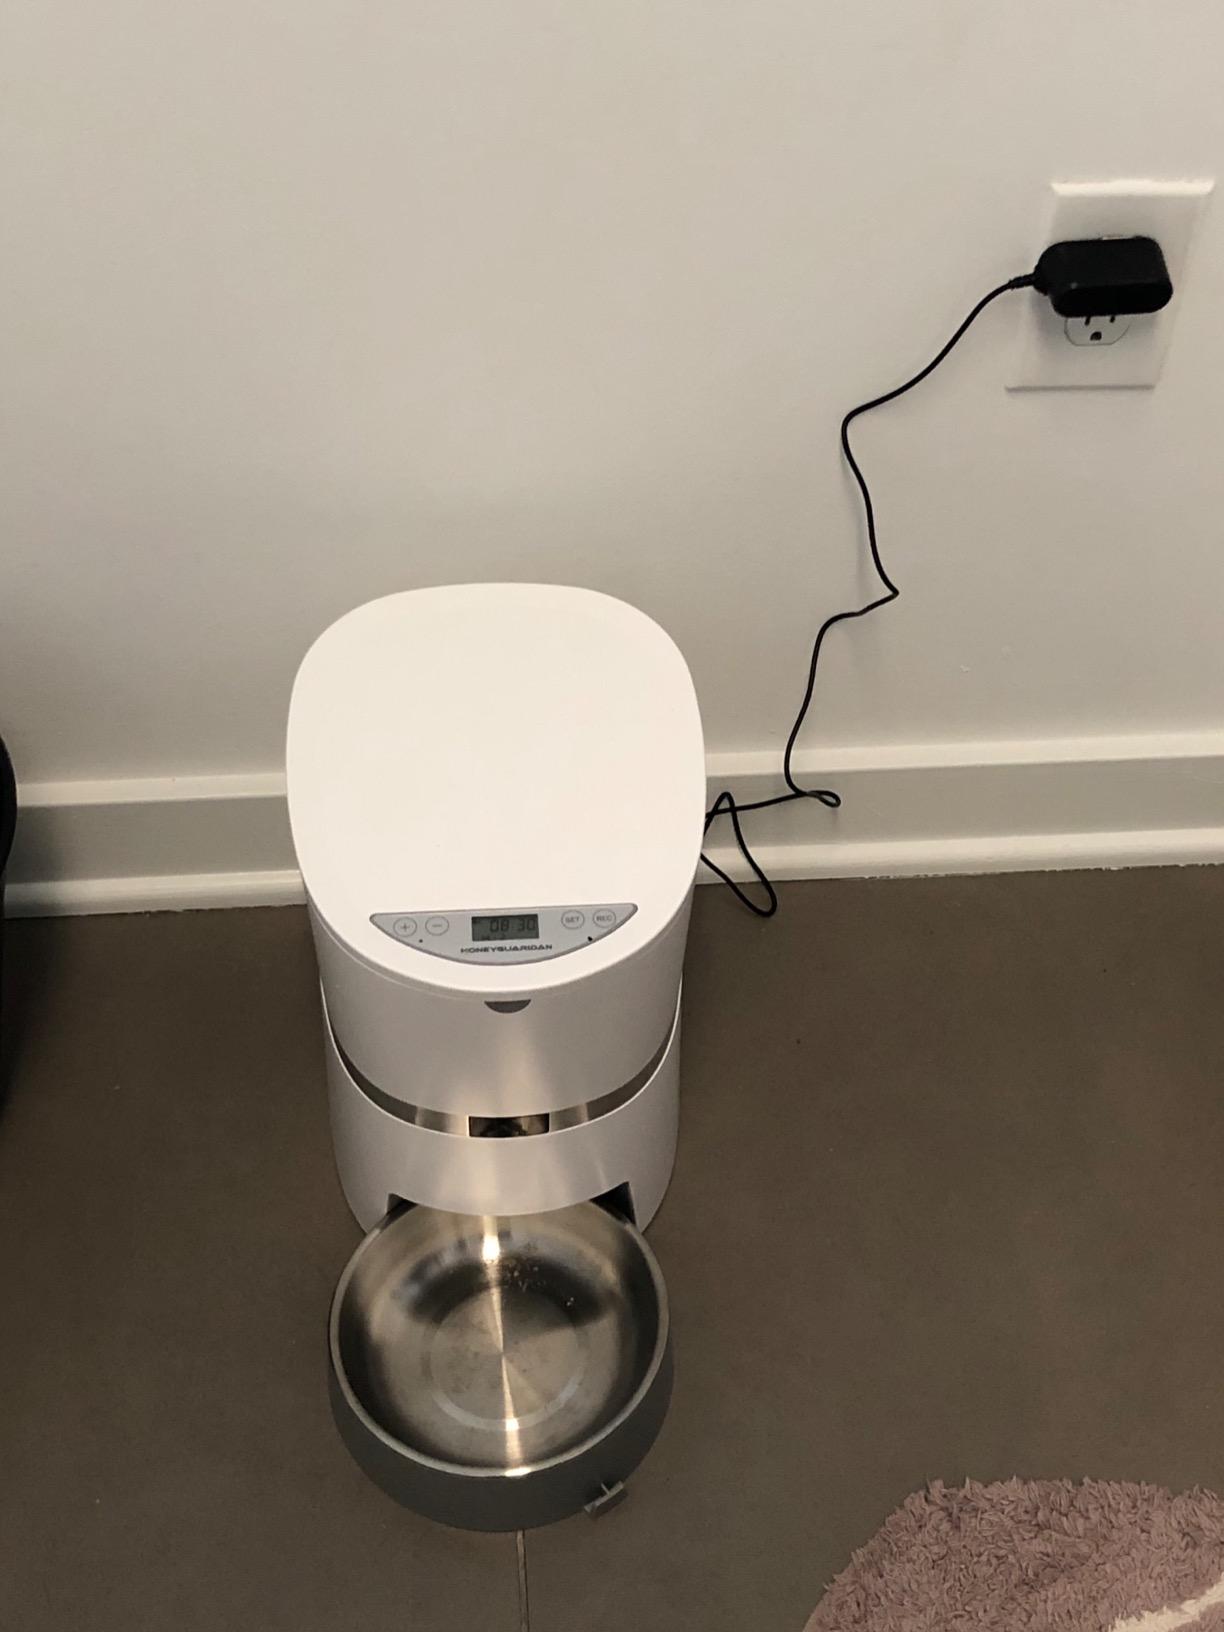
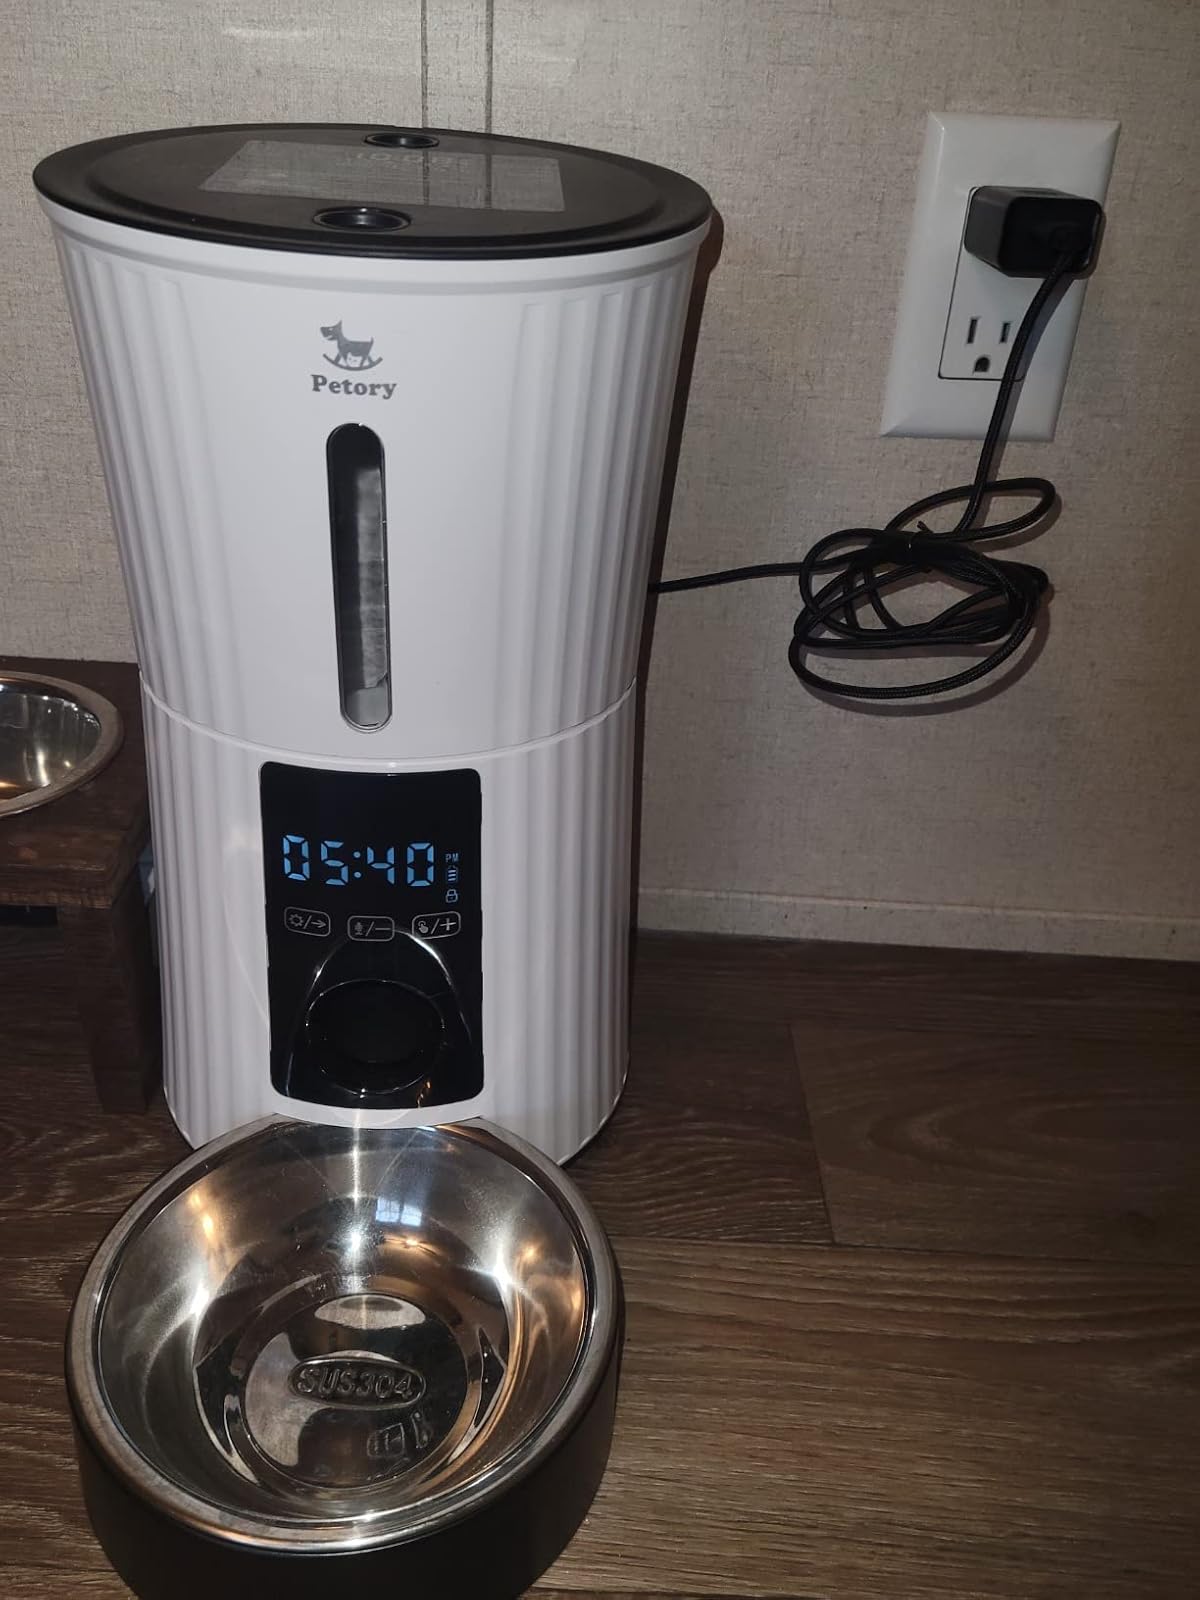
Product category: items_feeder
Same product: no